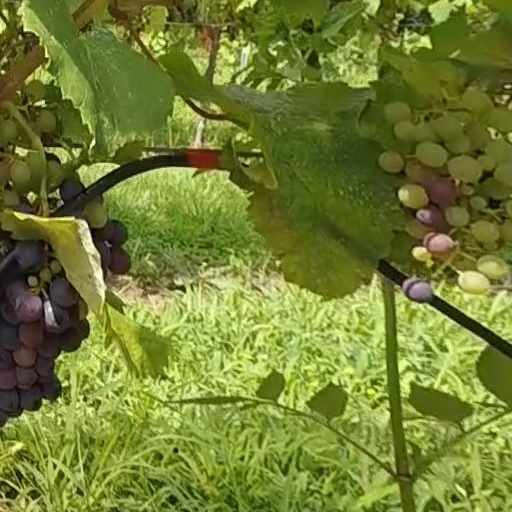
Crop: grape